Isabelle de Beauvau

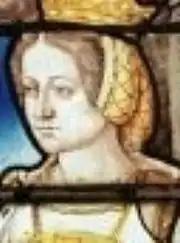
Isabelle de Beauvau on stained glass

Isabelle de Beauvau or Isabeau de Beauvau (around 1436–1475) was a French noblewoman, of the Beauvau family, lady of Champigny and de la Roche-sur-Yon, countess of Vendôme by her marriage.